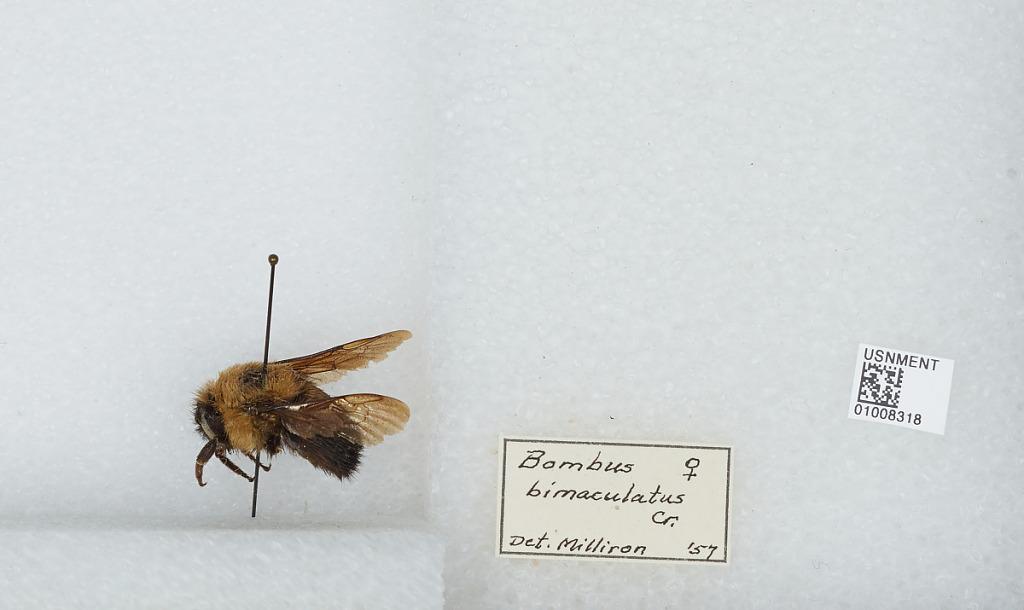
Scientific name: Bombus (Pyrobombus) bimaculatus Cresson
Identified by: Milliron